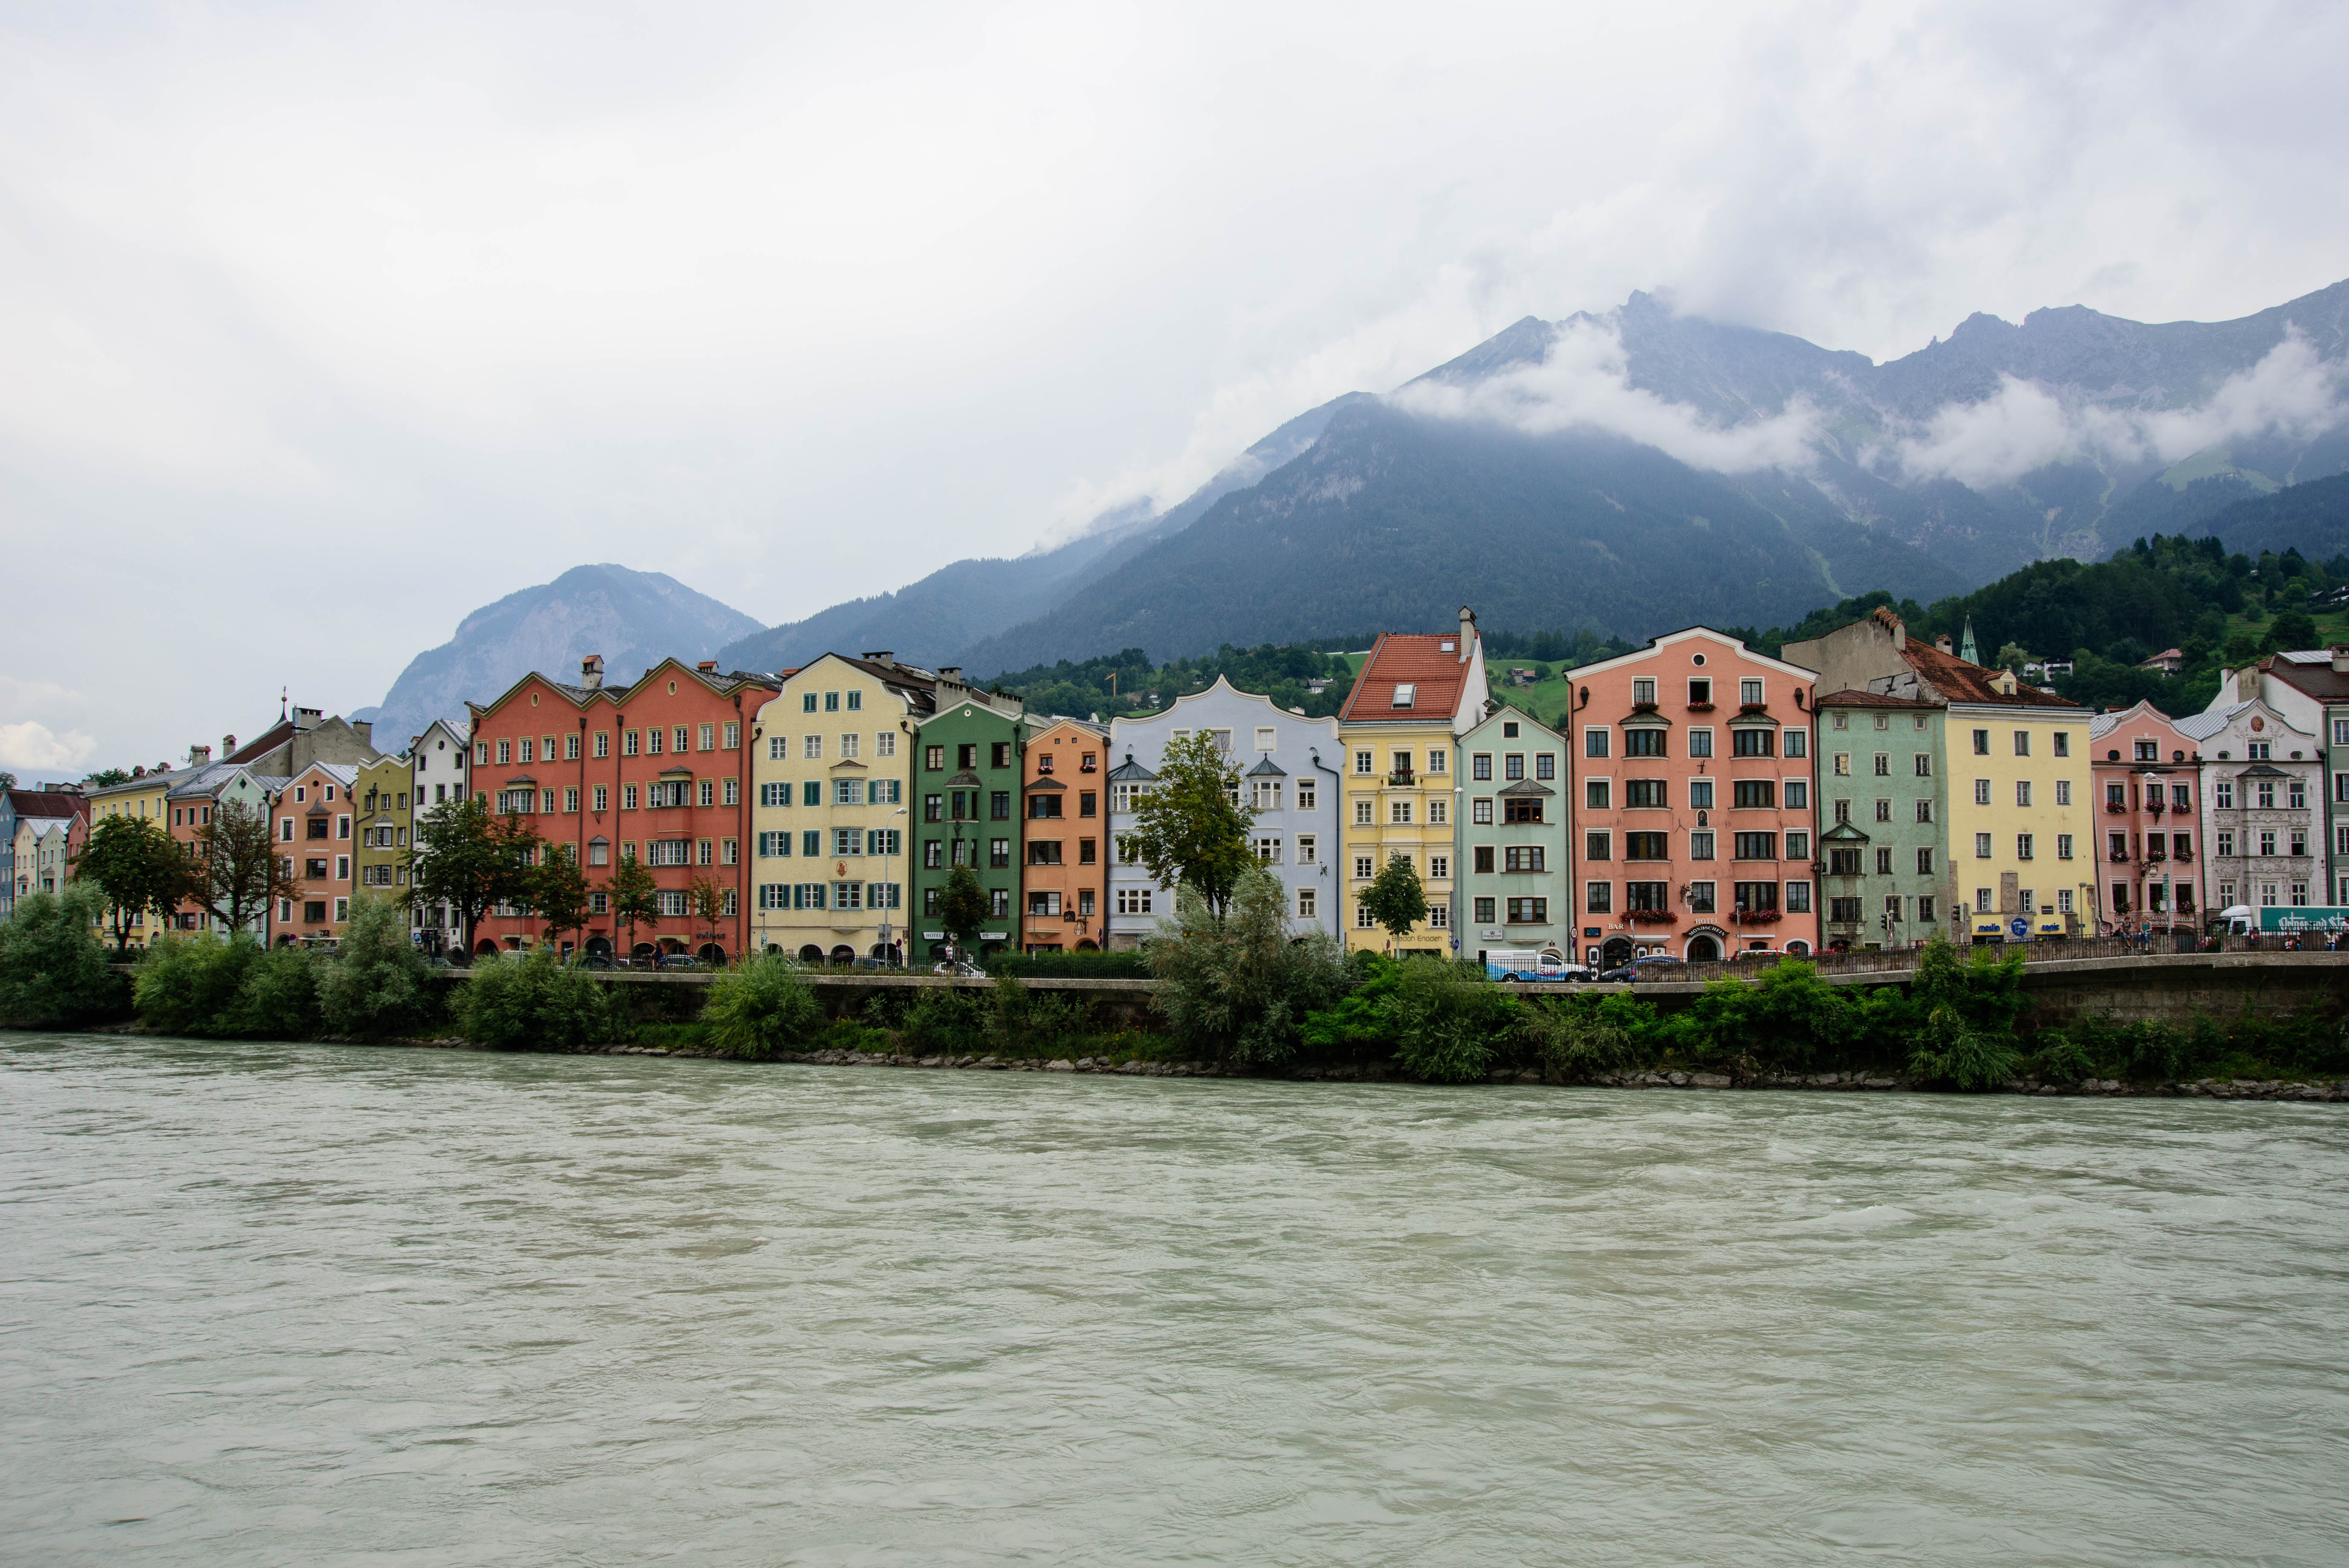
sea, coast, mountain, architecture, town, river, mountain range, vacation, village, bay, facade, colorful, waterway, body of water, homes, inn, innsbruck, tyrol, landform, colourful houses, geographical feature